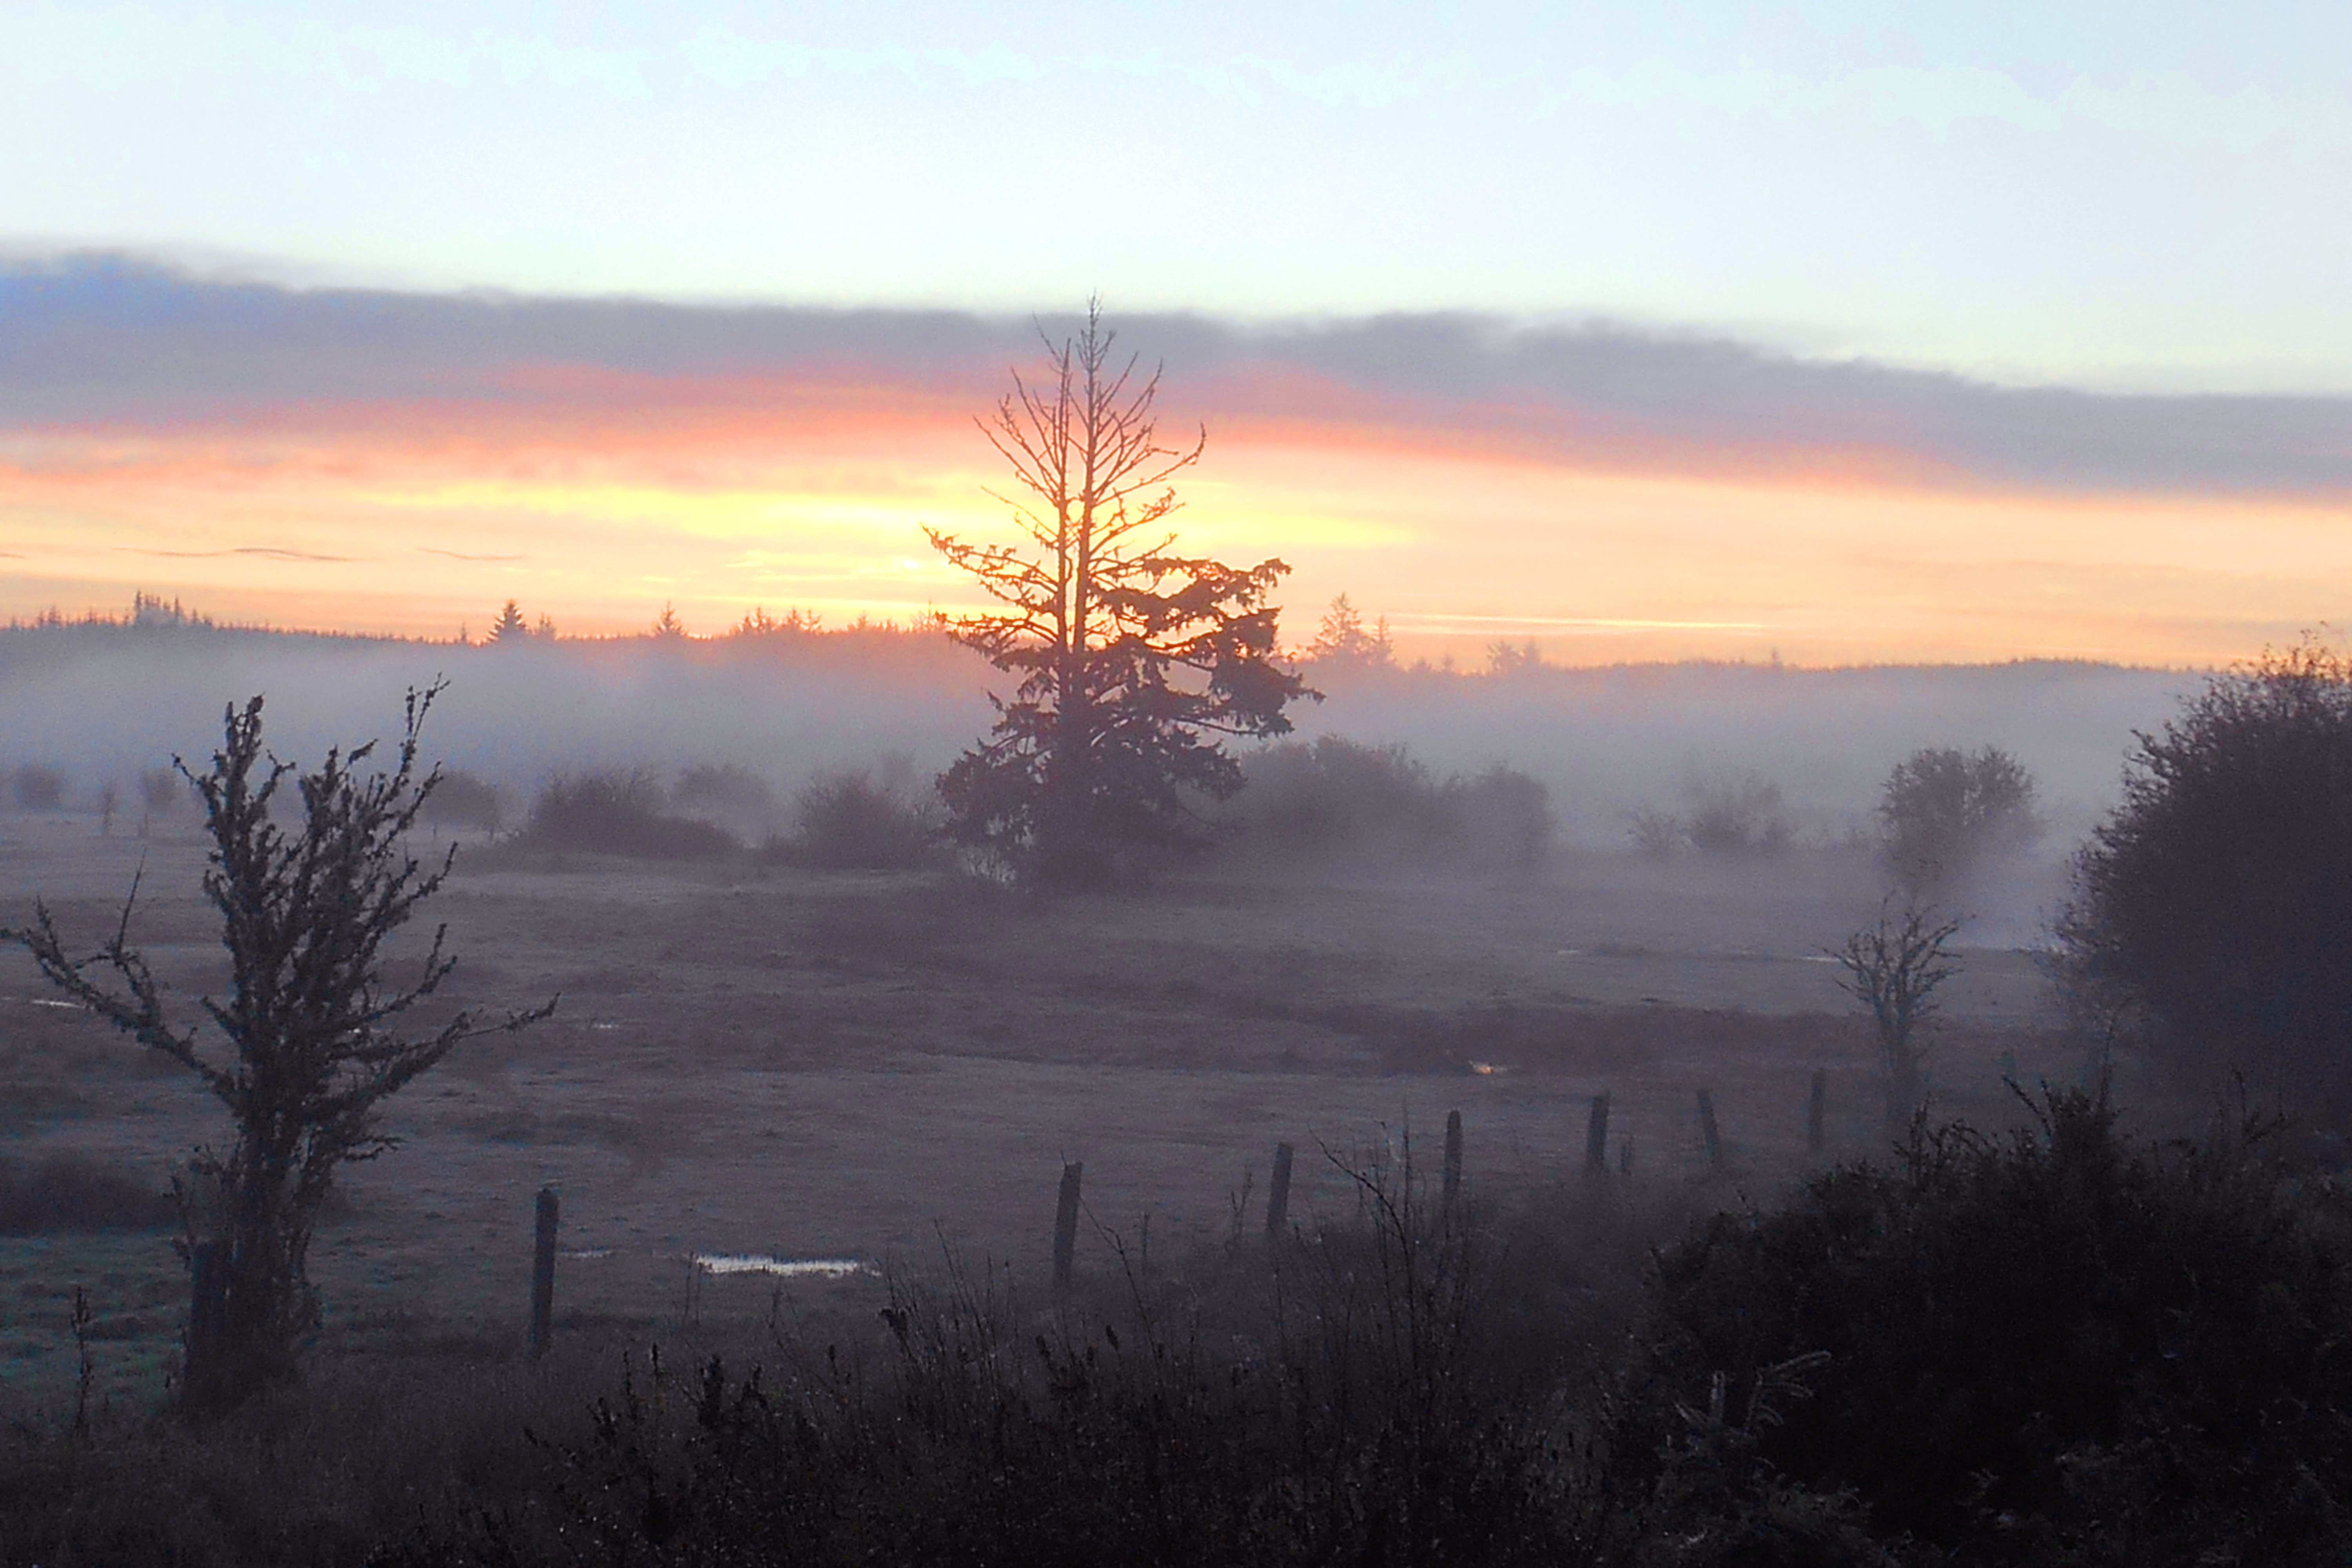
aberdeen, sky, atmospheric phenomenon, nature, morning, natural landscape, sunrise, red sky at morning, mist, evening, atmosphere, fog, tree, sunlight, horizon, landscape, rural area, dawn, sunset, cloud, haze, winter